Monastery of Saint Moses the Abyssinian

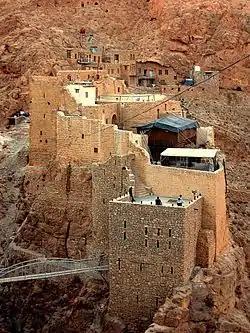

Deir Mar Musa al-Habashi ( "deiro d-mor mūše kūšoyo"; , ALA-LC: "dayr mār Mūsá al-Ḥabashī"), literally, the Monastery of Saint Moses the Abyssinian, is a monastic community of the Syriac Catholic Church located near the town of Nabk, Syria, approximately north of Damascus, on the eastern slopes of the Anti-Lebanon Mountains. The main church of the monastic compound hosts precious frescoes dating to the 11th and 12th centuries.